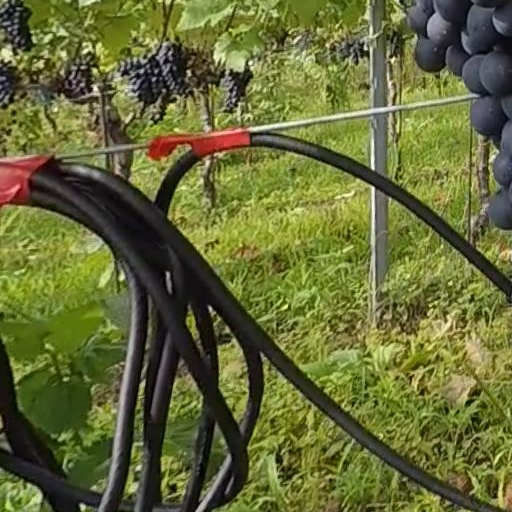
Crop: grape